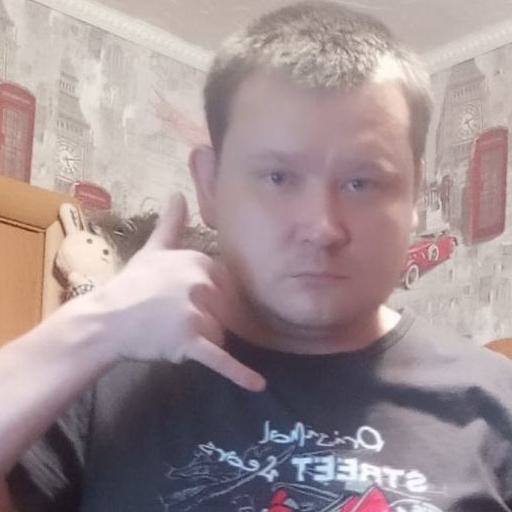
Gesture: call